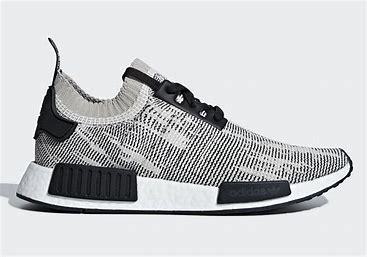
Brand: Adidas
Model: NMD_R1